Bode (fashion brand)

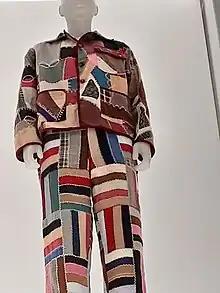
A Bode outfit on display at the Metropolitan Museum of Art's 2021 exhibition, .

Bode is an American clothing luxury company that makes clothing from old textiles and newly-made traditional textiles, founded in 2016 by Emily Adams Bode Aujla.